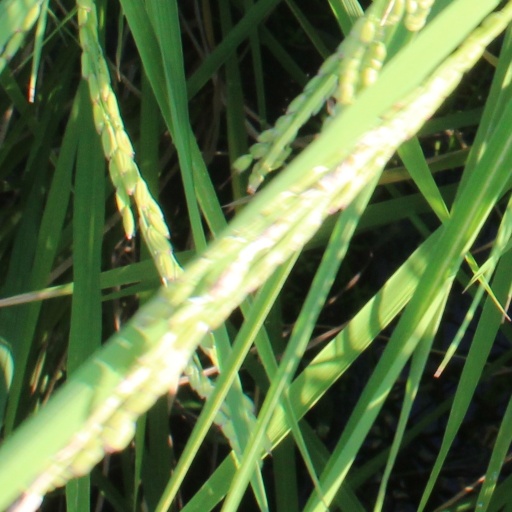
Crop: rice